Telavi

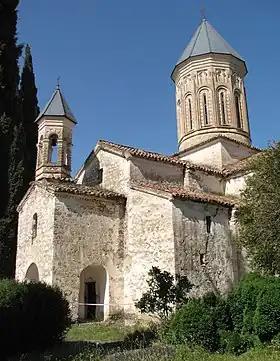
Ikalto (c. 800)

From the 10th to the 12th centuries, Telavi served as the capital of the Kingdom of Kakheti and later Kingdom of Kakheti-Hereti. During the Golden Era of the Georgian State (12th–13th centuries), Telavi turned into one of the most important political and economic centers of the Georgian State. After the disintegration of the united Georgian Kingdom in the 15th century, the role of Telavi started to decline and the city eventually became an ordinary town of trade and crafts. Telavi regained its political importance in the 17th century when it became a capital of the kingdom of Kakheti. By 1762, it turned into the second capital (after Tbilisi) of the united Eastern Georgian Kingdom of Kartl-Kakheti. The reign of King Erekle II, who was born and died in this city, was a special epoch in the history of Telavi. During this period from 1744 to 1798, it grew into a strategic and cultural centre. Erakle II established there a theological seminary and founded a theatre. Erekle II's reforms touched upon all aspects of life in the country. They changed fundamentally the political, economical and cultural orientation of Kartli-Kakheti and, subsequently of the whole Georgia. His name became a symbol of freedom and national independence of the Georgian people. Erakle II is still called affectionately "Patara Kakhi" ('Little Kakhetian'), and his heroic deeds are described in folk literature.